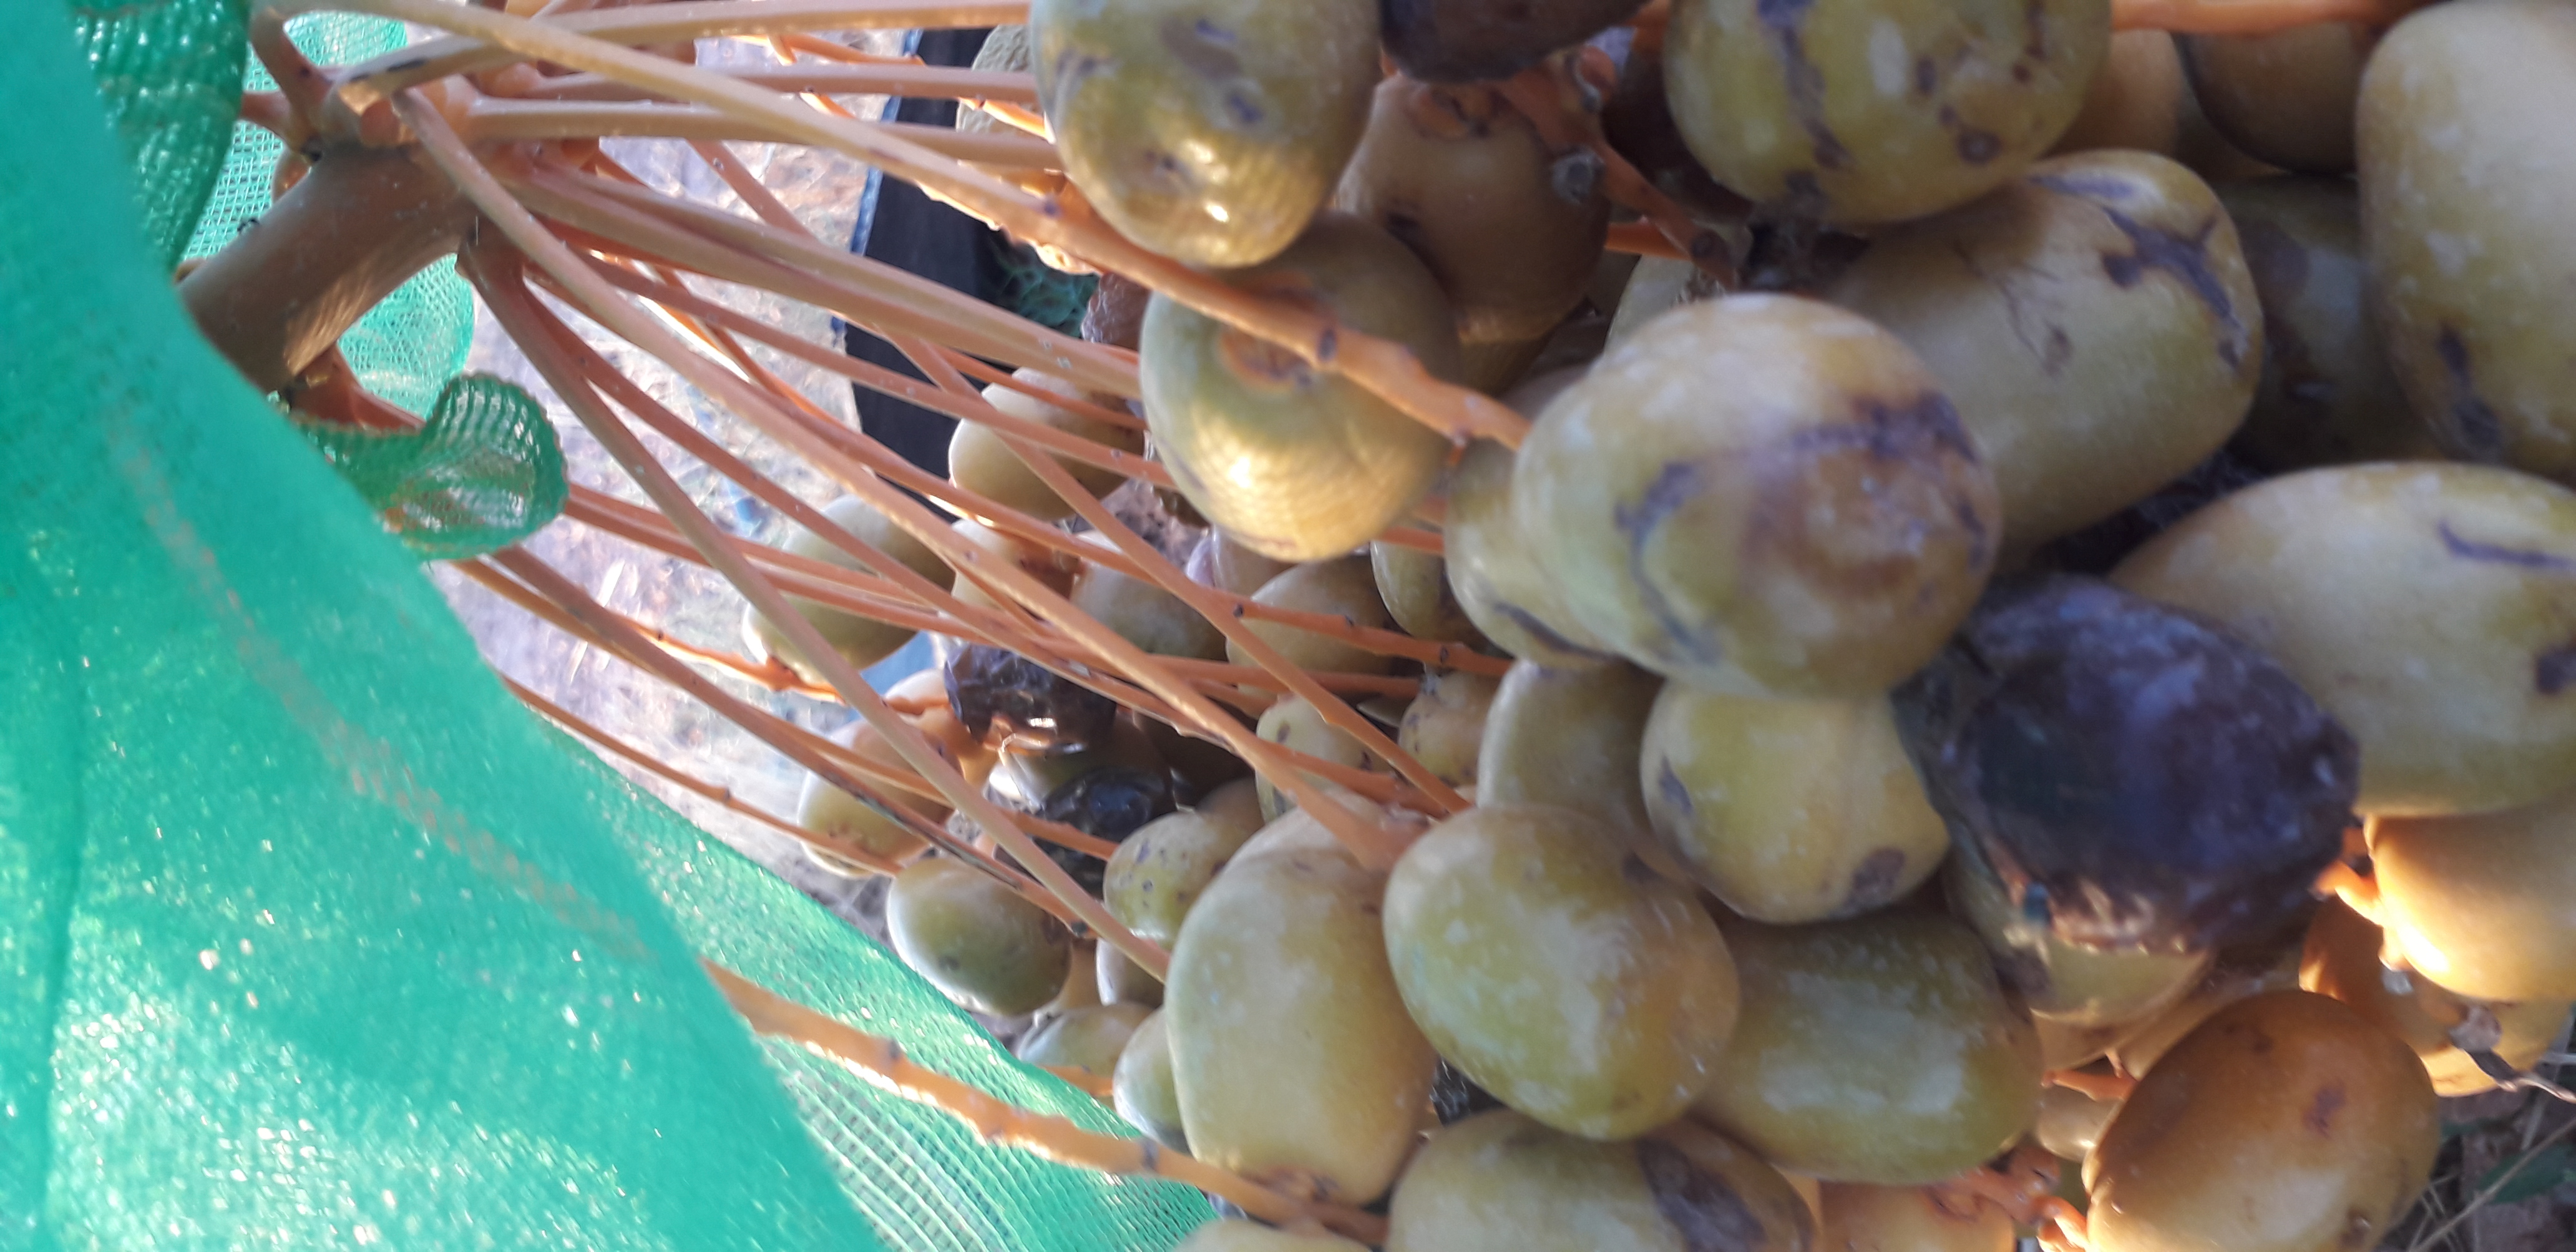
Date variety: Boufagous